Economic policy of the Joe Biden administration

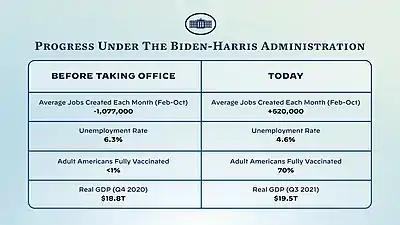
Summary of economic statistics comparing start of Biden administration vs. October 2021.

The Infrastructure Investment and Jobs Act is a key pillar in Biden's American Jobs Plan. It passed the House and Senate and was signed into law on November 15, 2021. While referred to as the $1 trillion infrastructure plan, it includes $550 billion in additional spending beyond previous legislation and was scored by the CBO to add about $250 billion to the deficit over a decade. It includes investments for: Roads and bridges ($110B), power infrastructure ($73B), passenger and freight rail ($66B), broadband ($65B), clean drinking water ($55B), western water storage ($50B), public transit ($39B), Airports ($25B), water & soil purification ($21B), ports ($17B), electric vehicles ($15B) and transportation safety programs ($11B). As of September 2024, over 60,000 projects funded by the law were underway across the U.S.